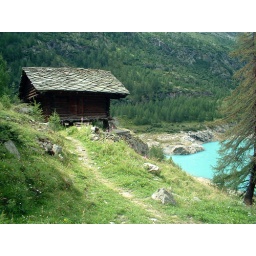
hold little house near lake place moulin